India's Got Talent

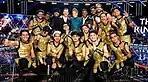
SNV Group, season 3 winner

Season 1 was hosted by Nikhil Chinapa and Ayushmann Khurrana and the special segment called "India's Got More Talent" was hosted by Roshni Chopra. The show was judged by Sonali Bendre, Kirron Kher and Shekhar Kapur.